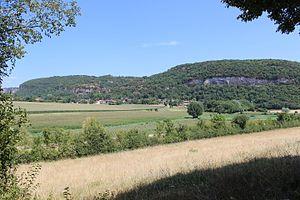
Vue sur le village de Verna (Isère).
Vernas est une commune française située dans le département de l'Isère, en région Auvergne-Rhône-Alpes.